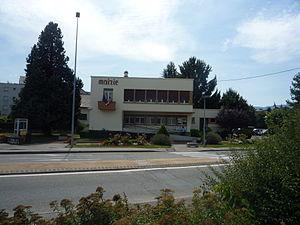
Photo de la mairie de Barberaz